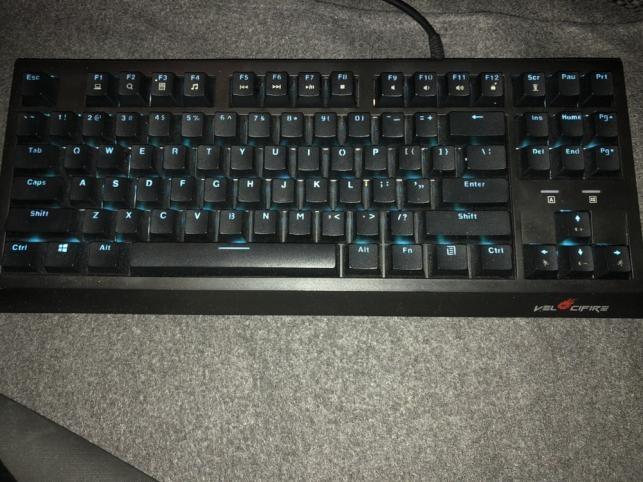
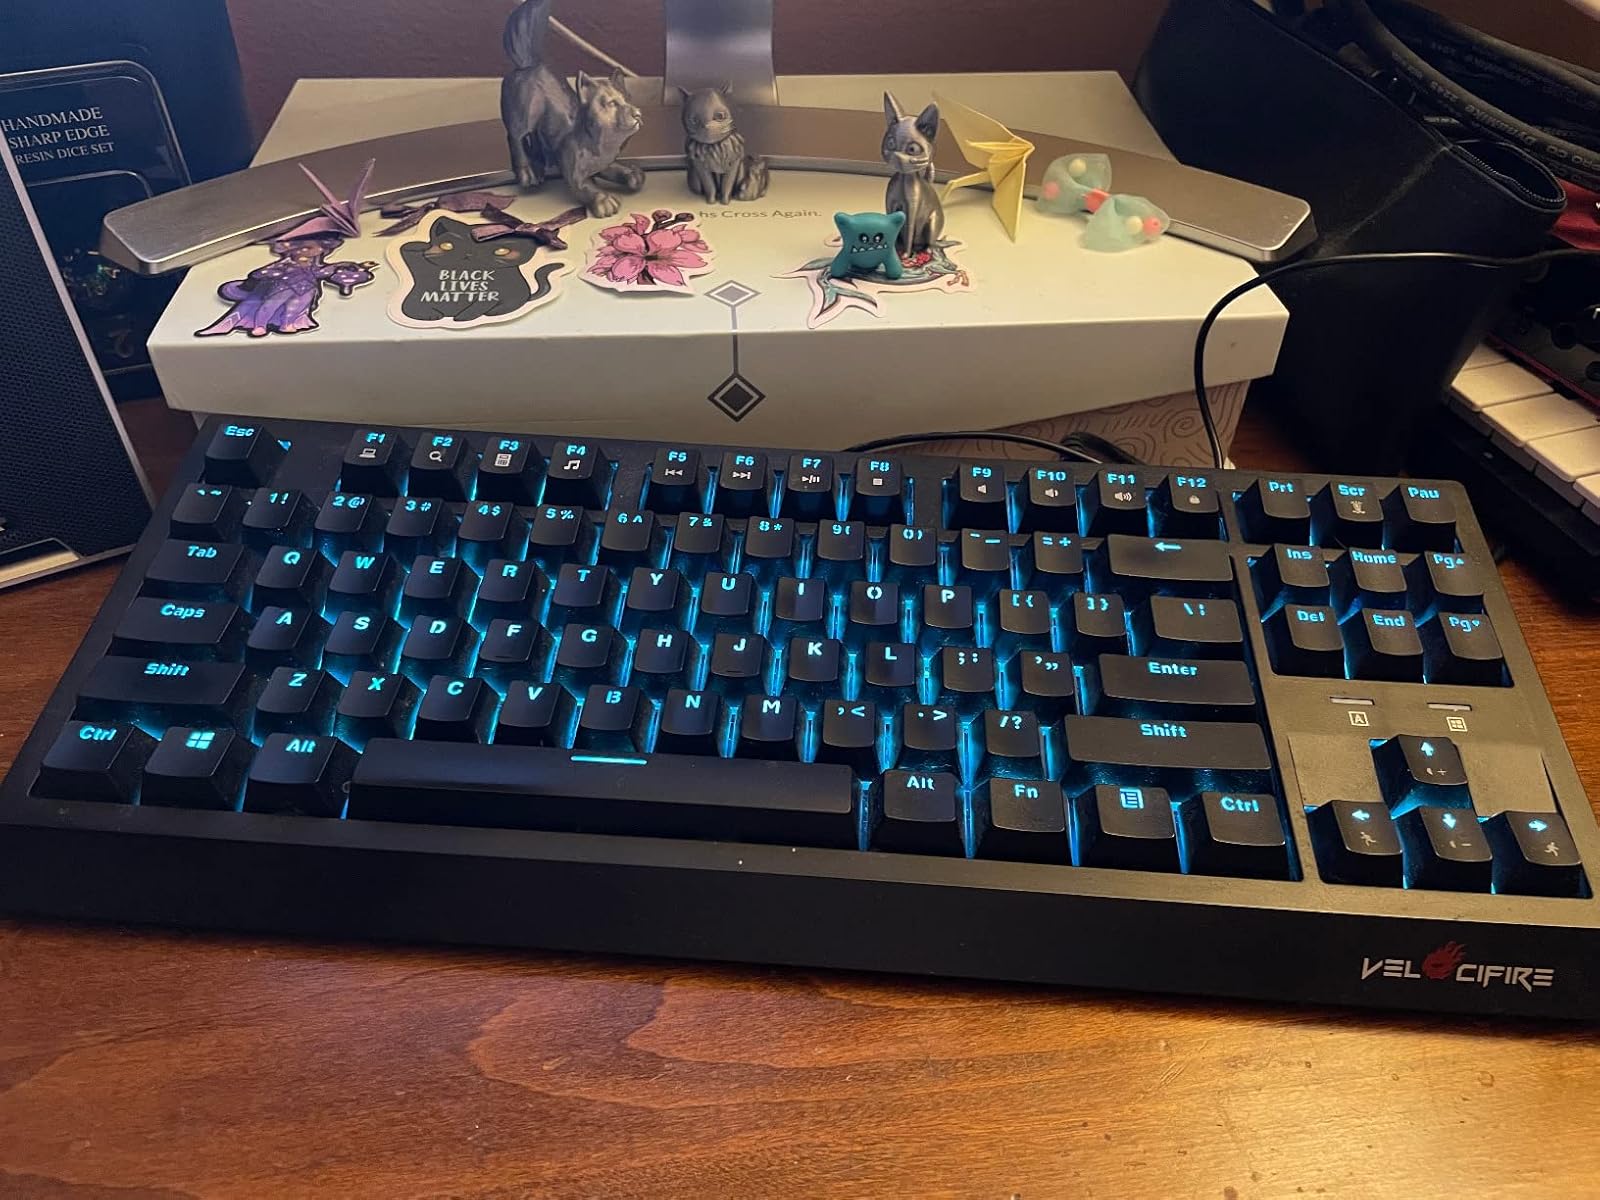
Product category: keyboard
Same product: yes